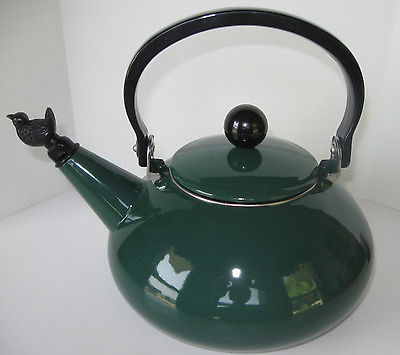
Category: kettle